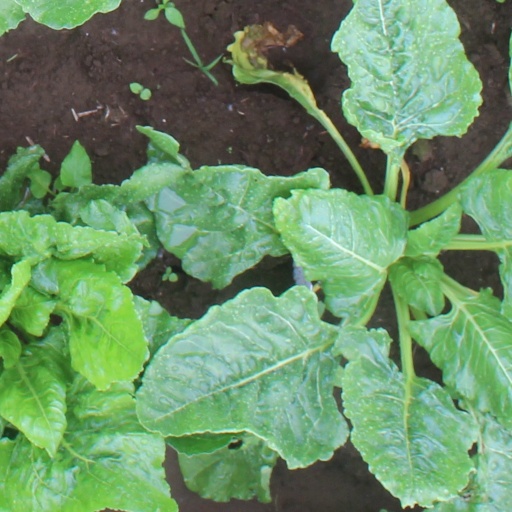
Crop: sugar beet